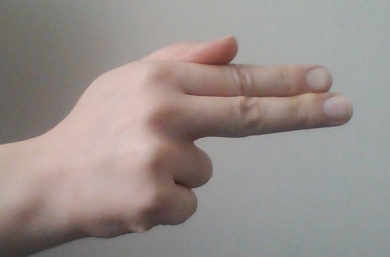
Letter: ghain